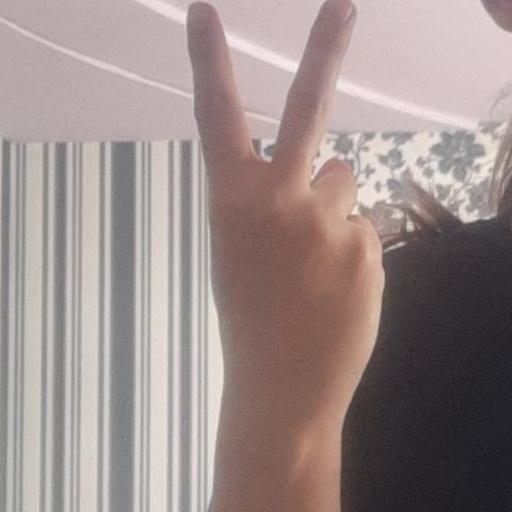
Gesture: peace_inverted